Equitable Co-operative Building Association

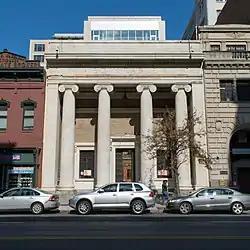
Equitable Co-operative Building Association in 2016

The Equitable Co-operative Building Association is a historic building, located at 915 F Street, Northwest, Washington, D.C., in the Penn Quarter neighborhood. As of November 2018, it houses the second location of the restaurant Succotash.